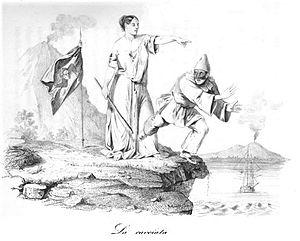
La Marine royale du Royaume des Deux-Siciles sont les terminologies officielles, telles qu'elles apparaissent dans les documents de l'époque, de la marine militaire du Royaume des Deux-Siciles, qui avec l'armée royale constituait les forces armées du Royaume. Le terme Regio, parfois utilisé aujourd'hui, fut introduit seulement après l'annexion au Royaume de Sardaigne.
La révolution indépendantiste sicilienne de 1848 a lieu dans une année chargée de révolutions et de soulèvements populaires appelés aussi le printemps des peuples. La révolution sicilienne de cette année revêt une certaine importance pour les quatre raisons suivantes :
Le royaume des Deux-Siciles est un État souverain d'Europe du Sud qui a existé de 1816, année de l'unification du royaume de Sicile et du royaume de Naples, jusqu'en 1861, année de l'annexion des Deux-Siciles au jeune royaume d'Italie à la suite de l'expédition des Mille et de la deuxième guerre d'indépendance. Gouverné par quatre rois de la dynastie des Bourbons-Siciles, il s'étendait sur l'Italie du Sud et la Sicile.
Le nationalisme sicilien est constitué de différents mouvements présents aussi bien dans la région autonome de Sicile, que dans la diaspora sicilienne, recherchant une plus grande autonomie ou même l'indépendance de la région, et promouvant la défense de l'héritage, des traditions, de la culture et de la langue sicilienne.